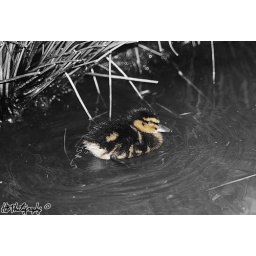
'All the ducks go swimming in the water tra la la la la!'